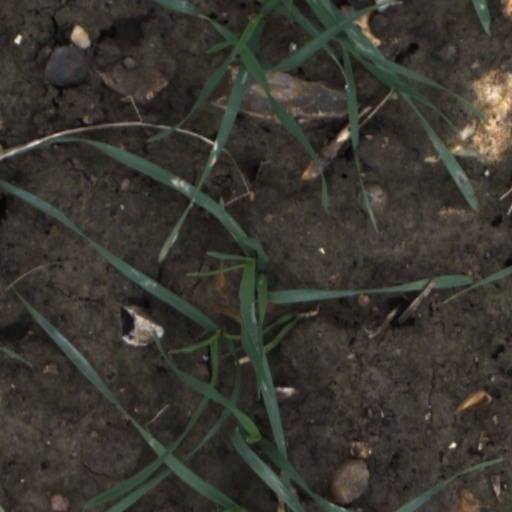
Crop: wheat